George Métivier

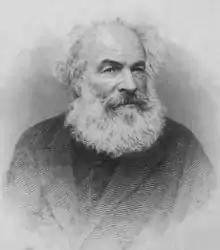
George Métivier

George Métivier (29 January 1790 – 23 March 1881) was a Guernsey poet dubbed the "Guernsey Burns", and sometimes considered the island's national poet. He wrote in Guernésiais, which is the indigenous language of the island. Among his poetical works are "Rimes Guernesiaises" published in 1831. Métivier blended together local place-names, bird and animal names, traditional sayings and orally transmitted fragments of medieval poetry to create themes.